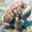
Label: frog